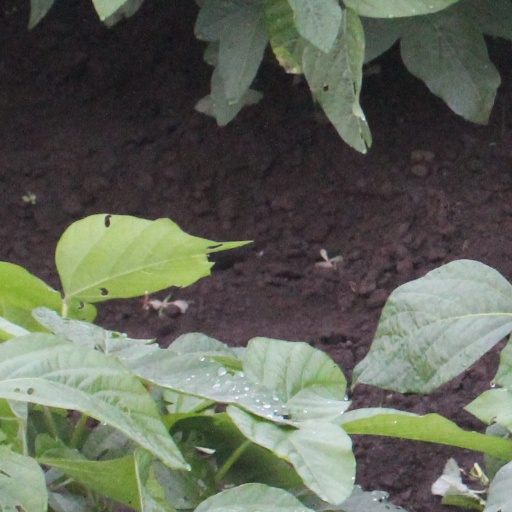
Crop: soybean